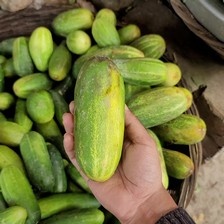
Label: cucumber